Šentpavel

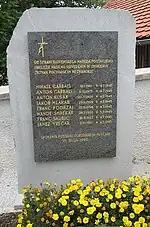
Memorial to 1945 killings

A level area on Molnik Hill, west-southwest of the village, suggests that a fortification may have stood here in the past.